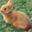
Label: rabbit